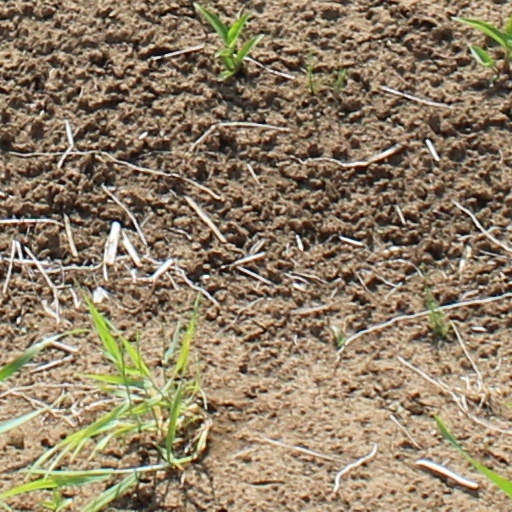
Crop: wheat